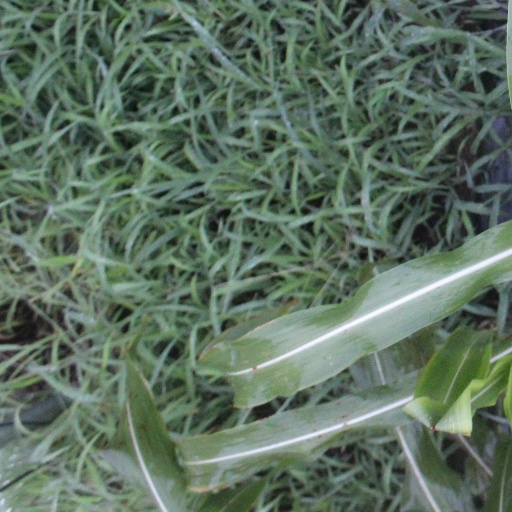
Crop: sorghum